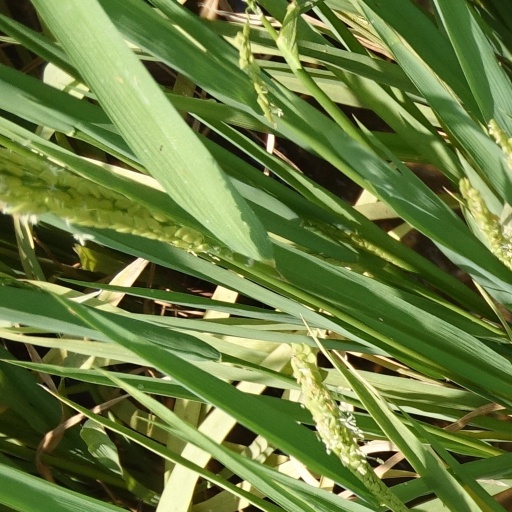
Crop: rice